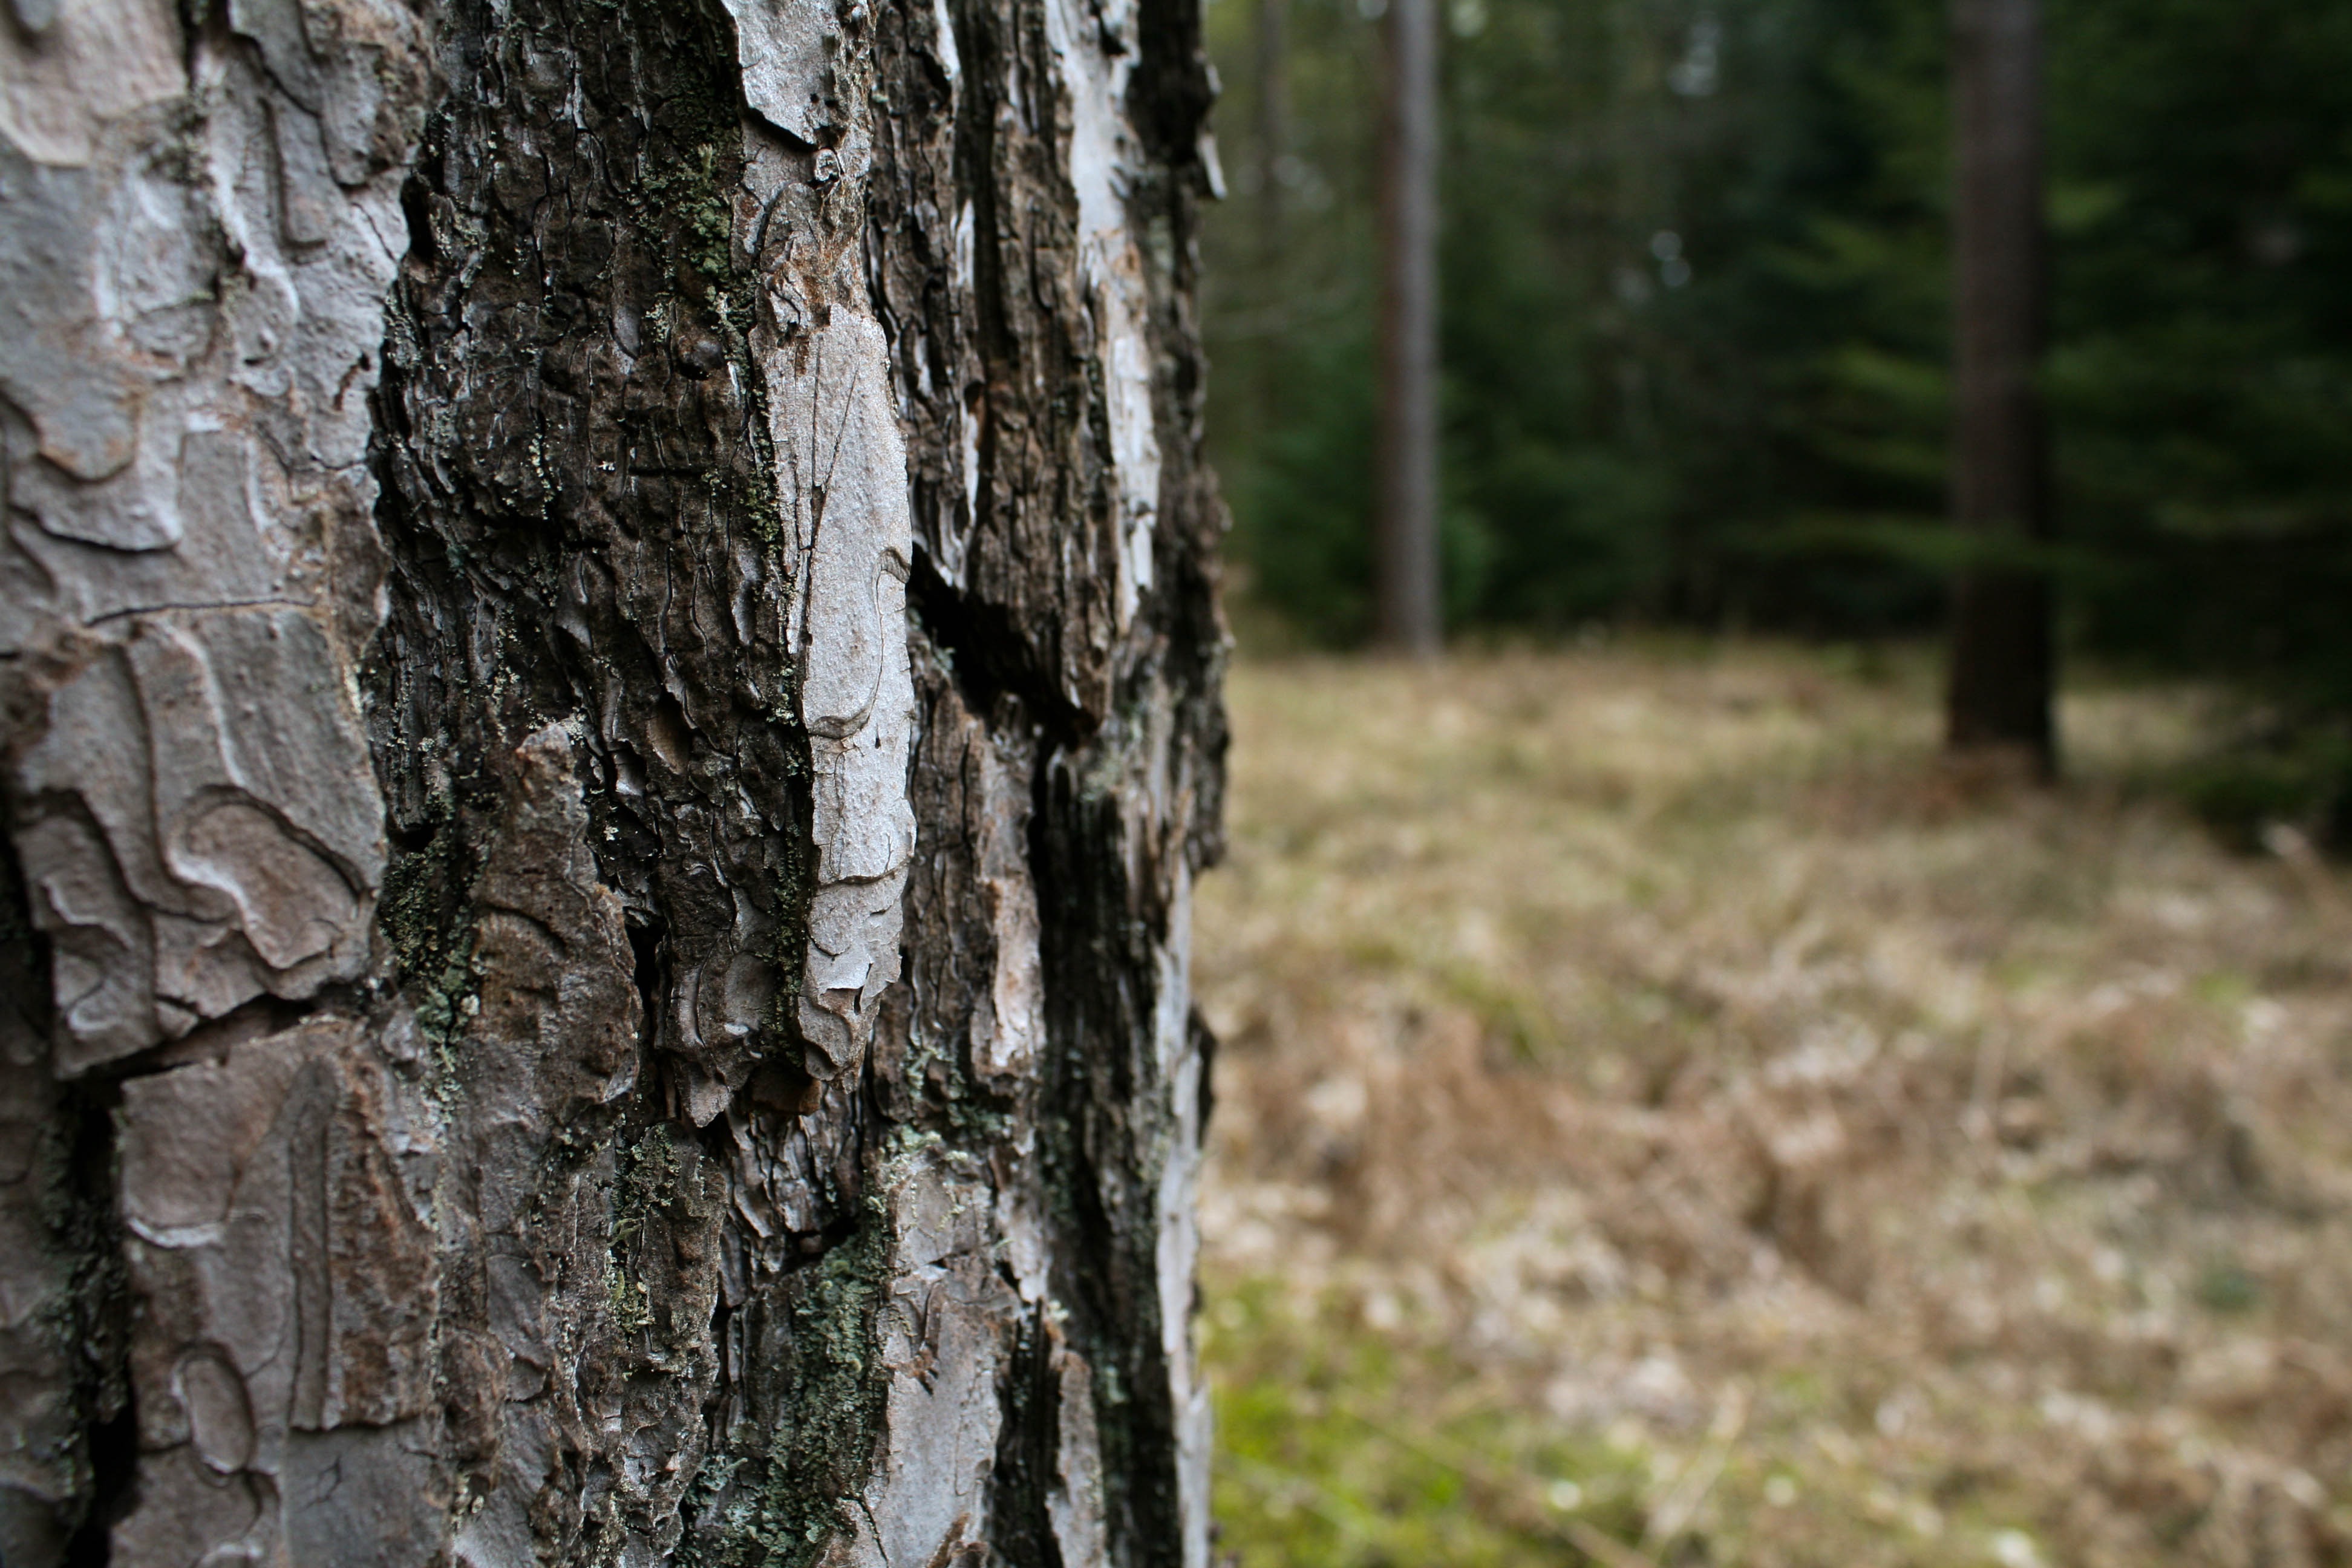
tree, nature, forest, branch, plant, wood, leaf, trunk, bark, green, birch, woodland, habitat, flowering plant, natural environment, plant stem, woody plant, land plant